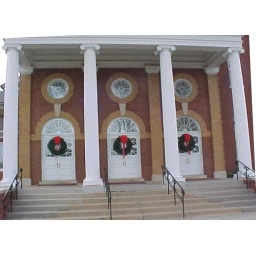
Impressive church building in Belton decked out in Christmas wreaths.